The Case Against Brooklyn

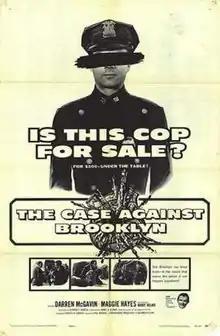
Original film poster

The Case Against Brooklyn is a 1958 film noir crime film directed by Paul Wendkos, starring Darren McGavin and Margaret Hayes, and based on the "True Magazine" article "I Broke the Brooklyn Graft Scandal" by crime reporter Ed Reid. The film features depictions of American police corruption, though no police officer in uniform is shown to be corrupt.